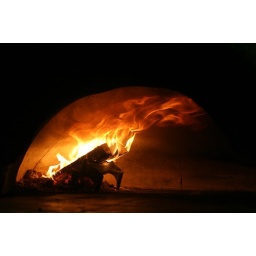
Fire in a pizza oven